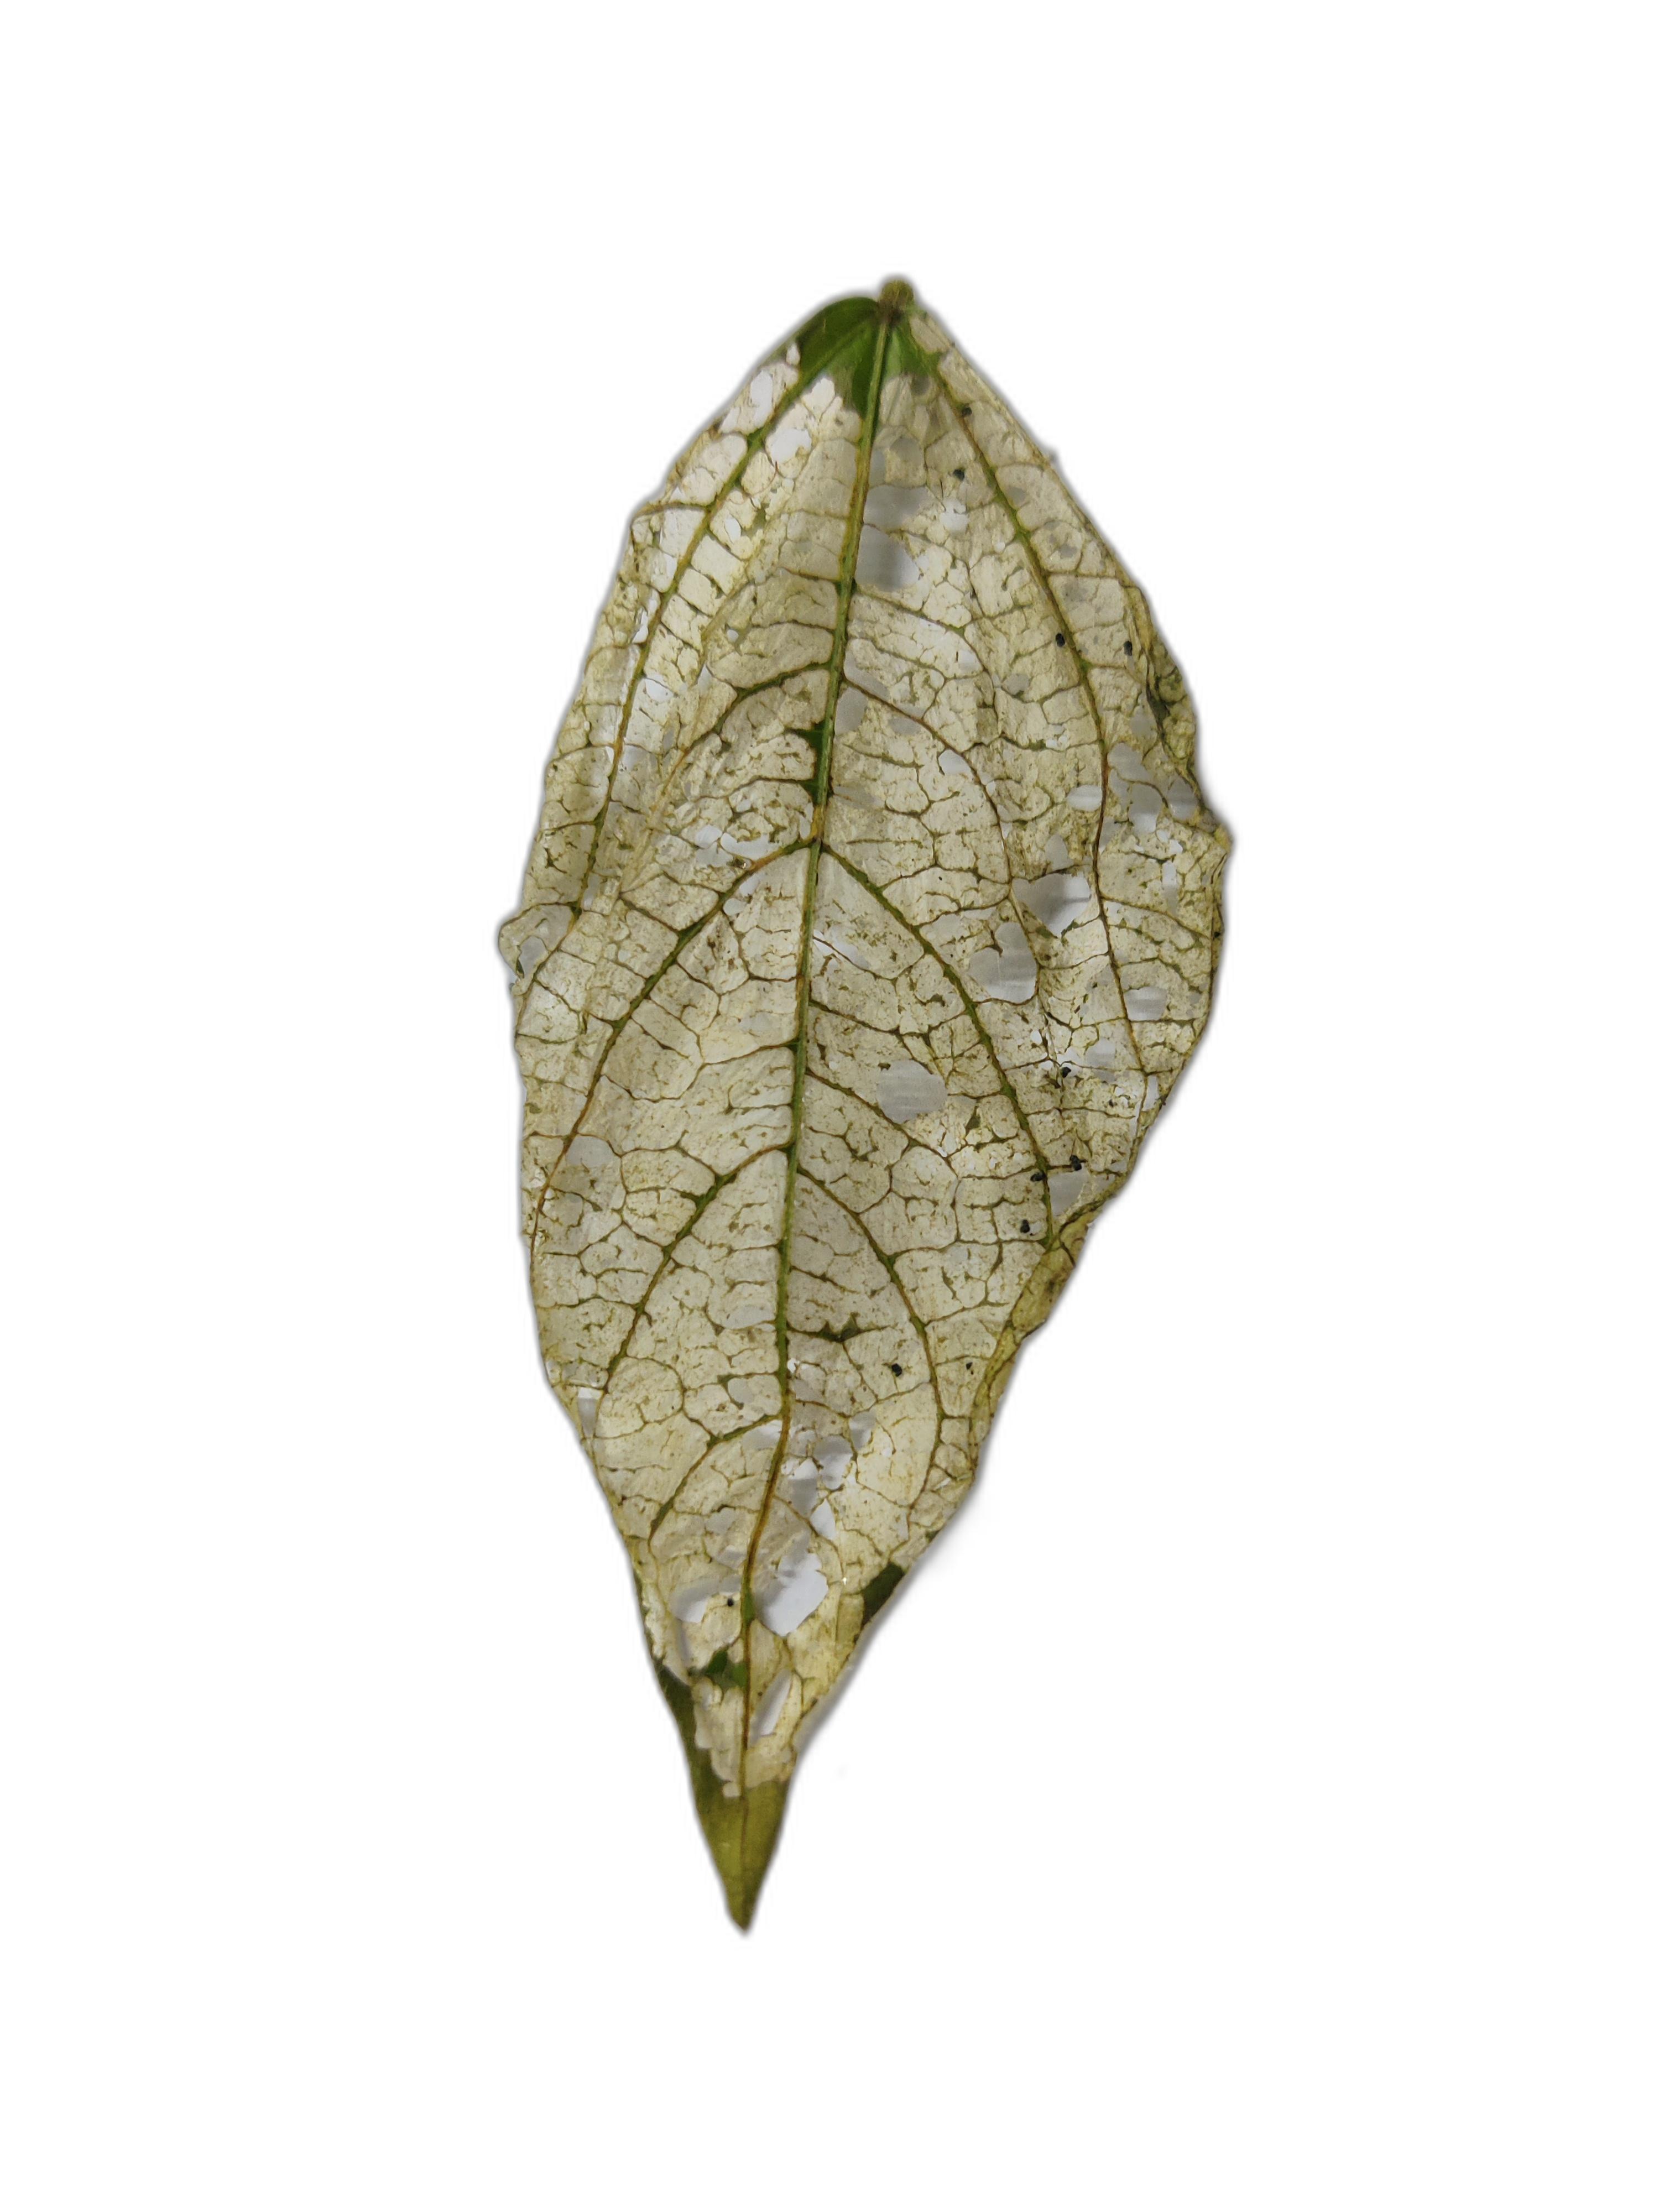
Label: Insect